National Register of Historic Places listings in North Carolina

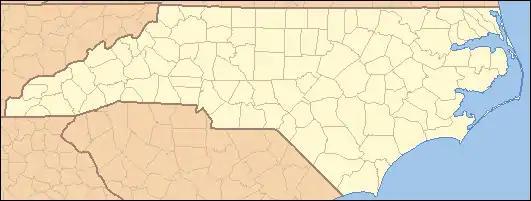

This is a list of structures, sites, districts, and objects on the National Register of Historic Places in North Carolina: